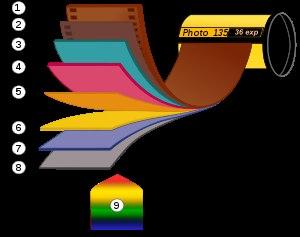
La photographie argentique est une technique photographique permettant l'obtention d'une photographie par un processus photochimique comprenant l'exposition d'une pellicule sensible à la lumière puis son développement et, éventuellement, son tirage sur papier.